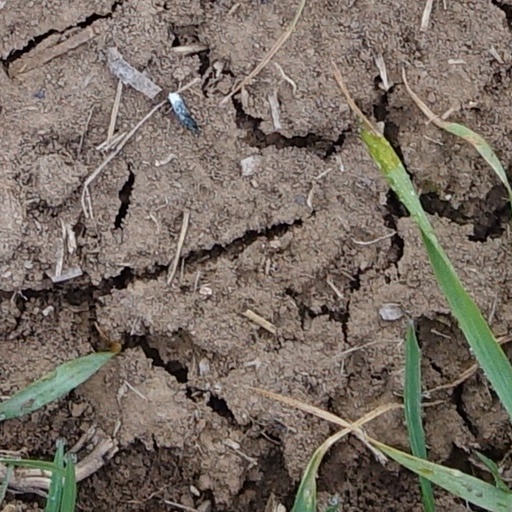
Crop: wheat